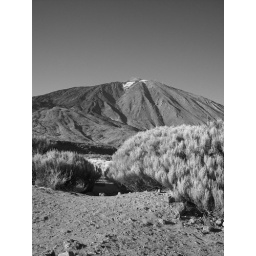
took this in black and white because I felt it emphasised the lava flow.